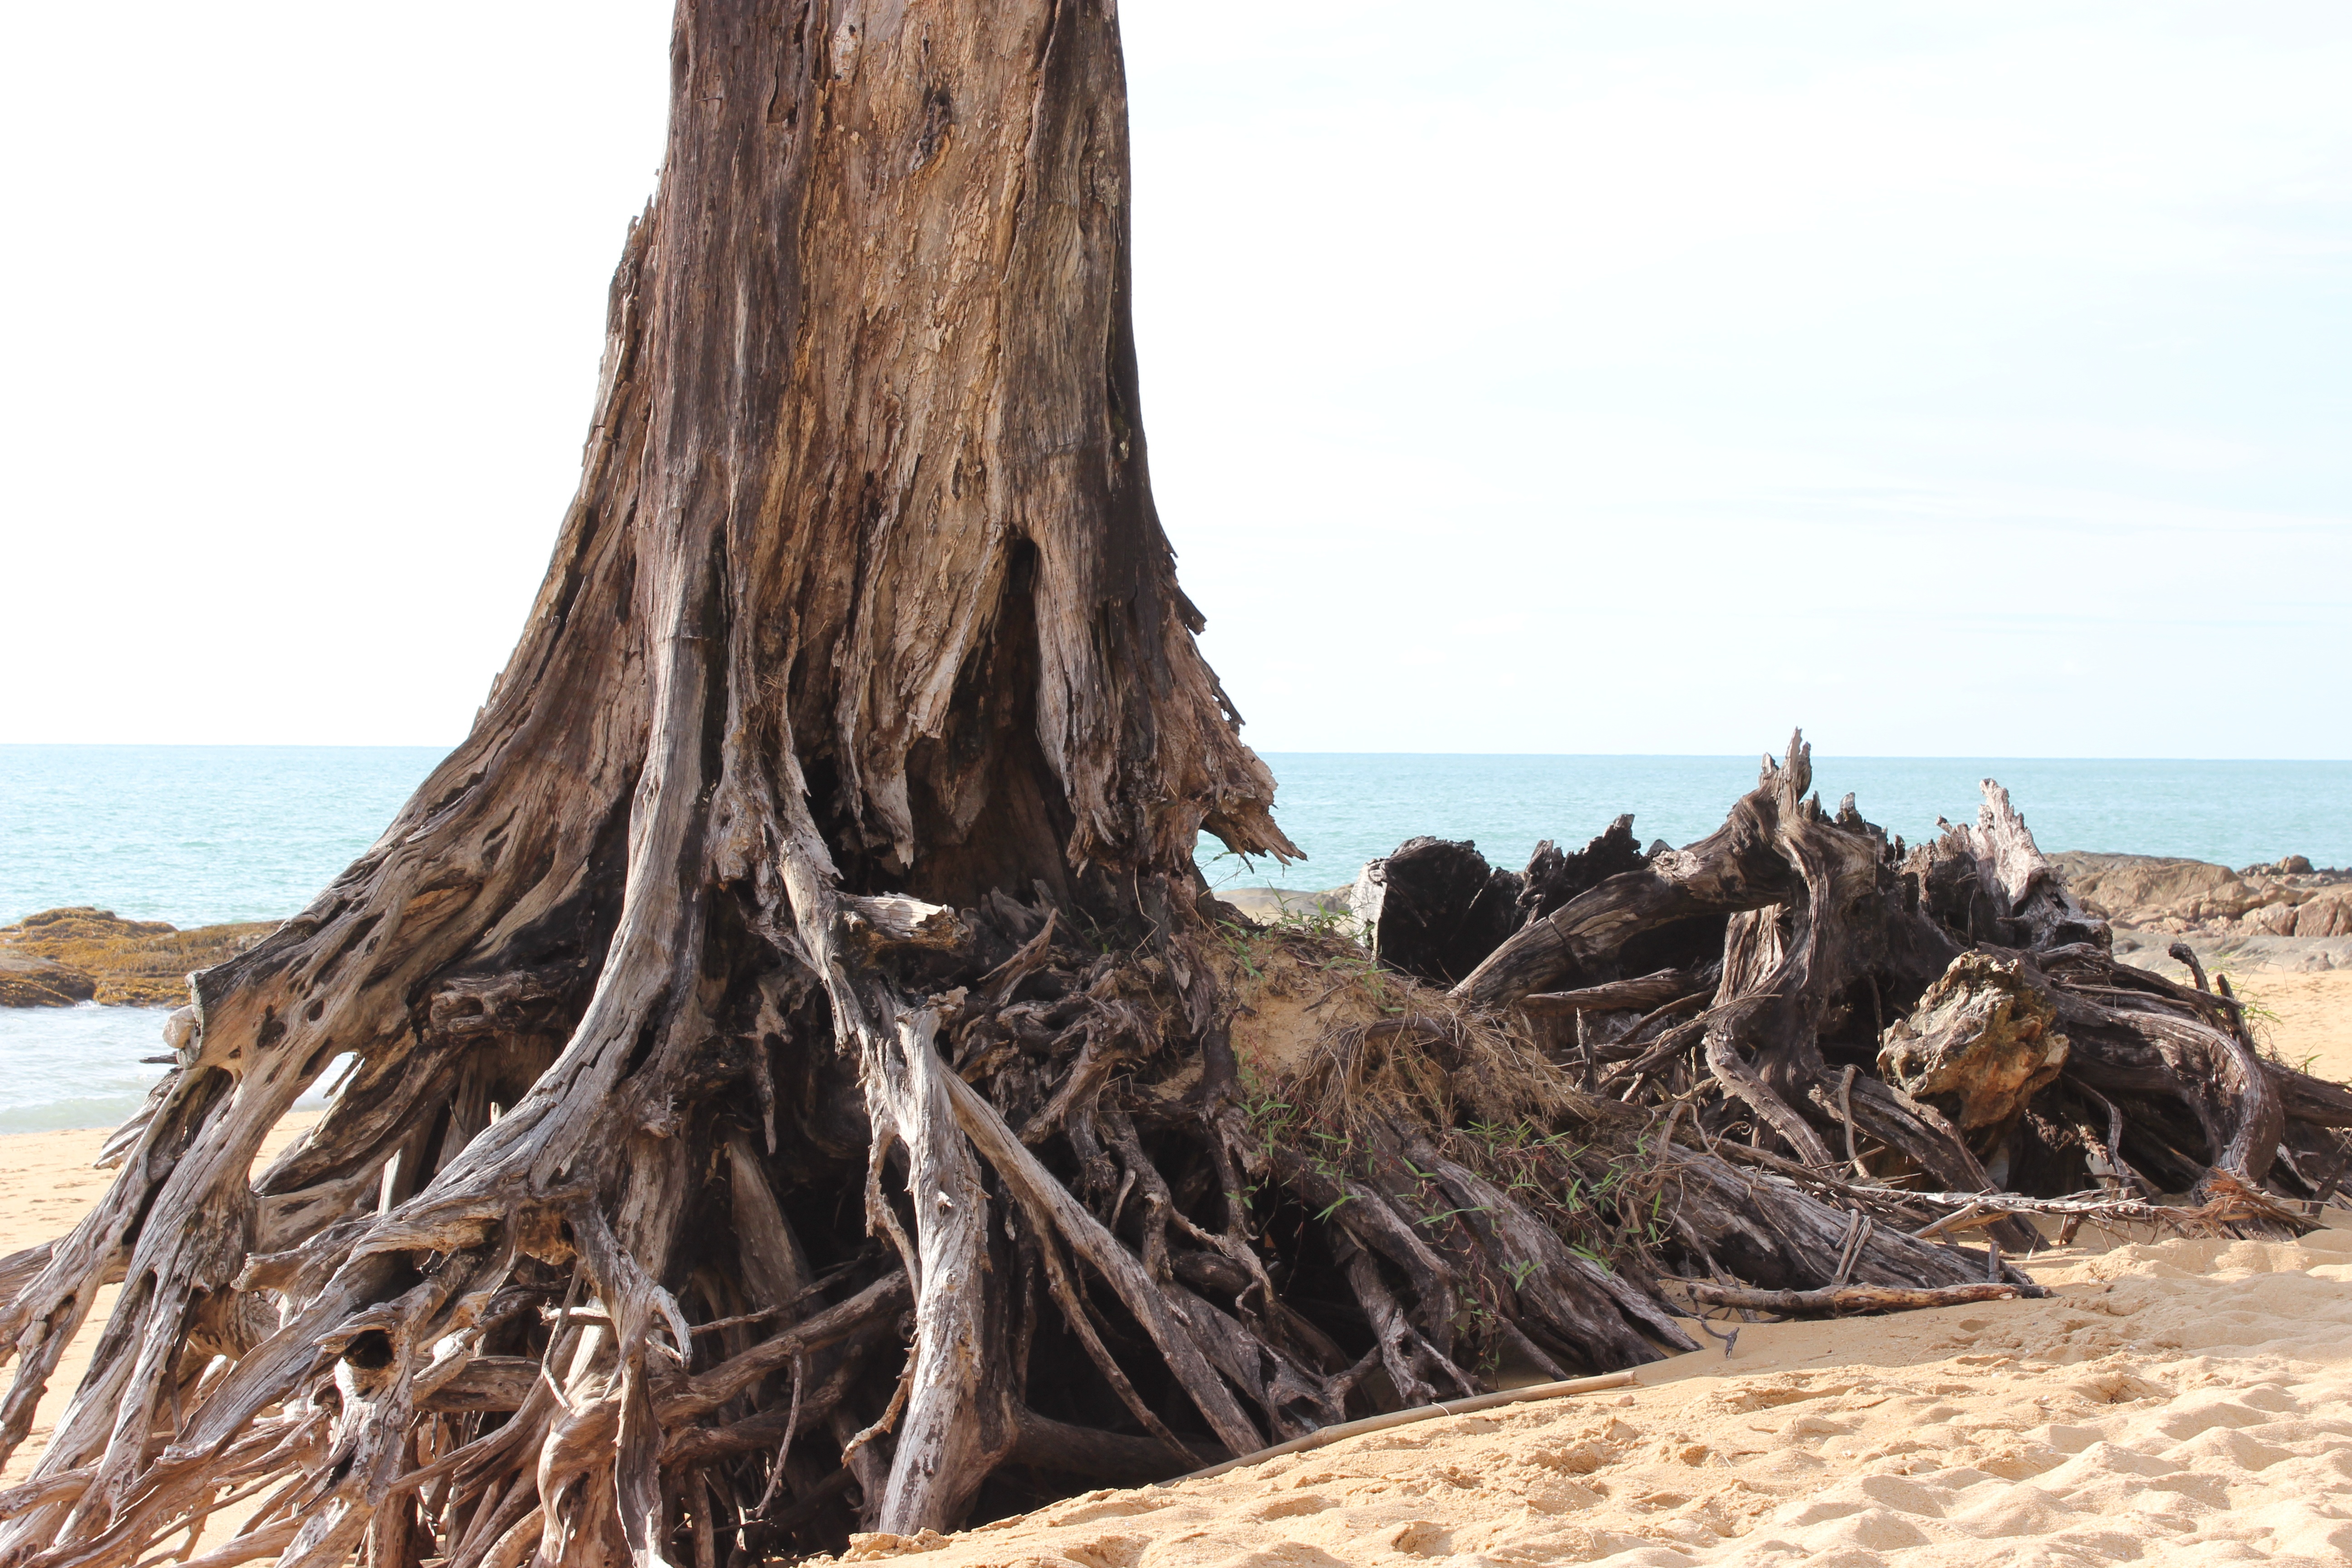
beach, driftwood, sea, tree, water, nature, sand, ocean, sky, wood, trunk, travel, log, holiday, lonely, root, wide, mood, sand beach, lonely beach